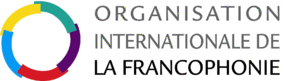
Monaco, en forme longue la principauté de Monaco, en monégasque Principatu de Mu̍negu, est un État d'Europe de l'Ouest, ainsi qu'une commune du même nom occupant la même superficie que l'État lui-même. La principauté de Monaco est un État enserré dans le territoire de la République française. Elle est située au bord de la mer Méditerranée, le long de la Côte d'Azur, à une vingtaine de kilomètres à l'est de Nice, et à 8,1 km de Menton, ville frontalière avec l'Italie. Entourée par les villes françaises de Cap-d'Ail, Beausoleil, Roquebrune-Cap-Martin et La Turbie, la principauté dispose d'un accès direct à la mer et d'eaux territoriales rejoignant les eaux internationales ; elle n'est donc pas un territoire enclavé à proprement parler.